2 Chronicles 32

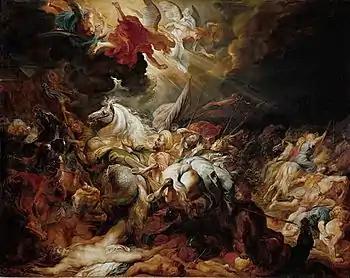
"The Defeat of Sennacherib", oil on panel by Peter Paul Rubens, seventeenth century

Herodotus wrote that the Assyrian army was overrun by mice when attacking Egypt. Some Biblical scholars take this to an allusion that the Assyrian army suffered the effects of a mouse- or rat-borne disease such as bubonic plague. Even without relying on that explanation, John Bright suggested it was an epidemic of some kind that saved Jerusalem. In "What If?", a collection of essays on counterfactual history, historian Willian H. McNeill speculates that the accounts of mass death among the Assyrian army in the Tanakh might be explained by an outbreak of cholera (or other water-borne diseases) due to the springs beyond the city walls having been blocked, thus depriving the besieging force of a safe water supply.